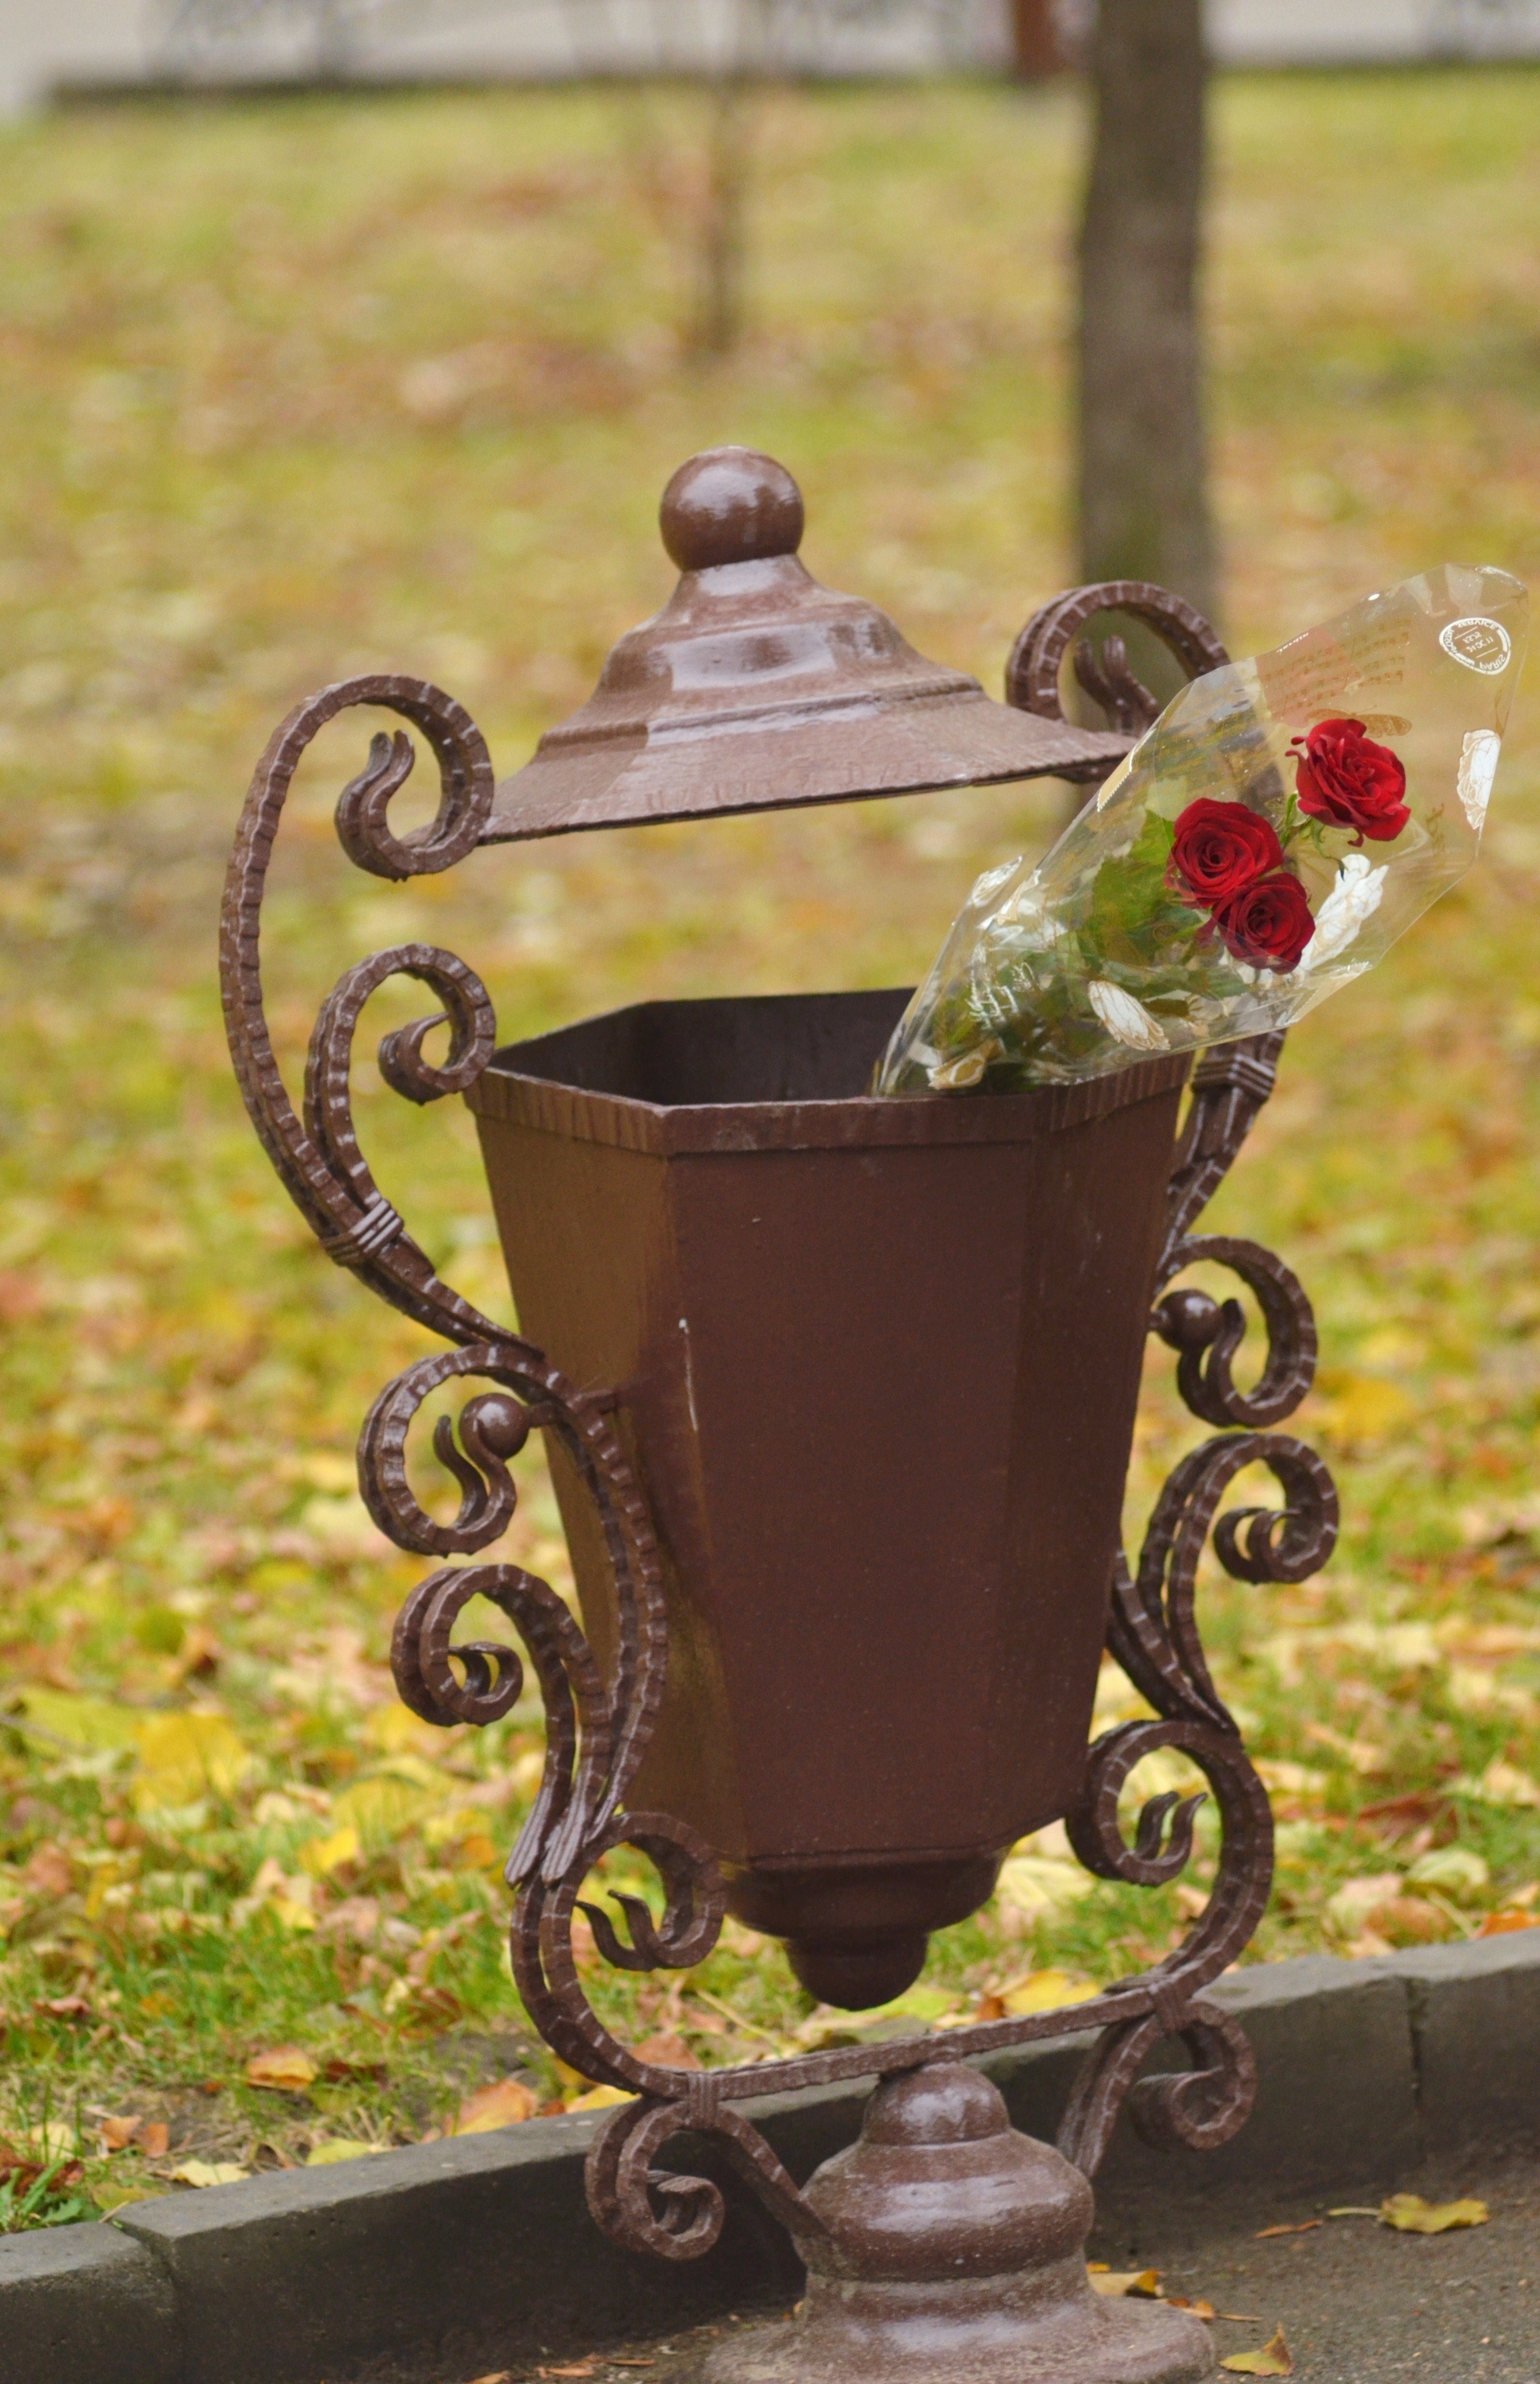
flower, garden, flowers, roses, flowers in an urn, did not come, the meeting will not be